Allenbach

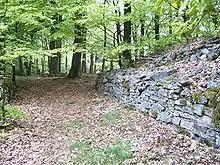
Entrance to ringwall near Allenbach

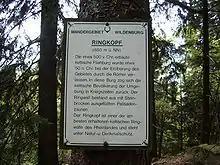
Ringwall information

The following are listed buildings or sites in Rhineland-Palatinate’s Directory of Cultural Monuments: